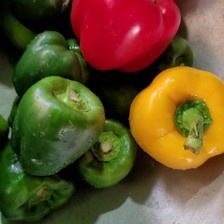
Label: capsicum